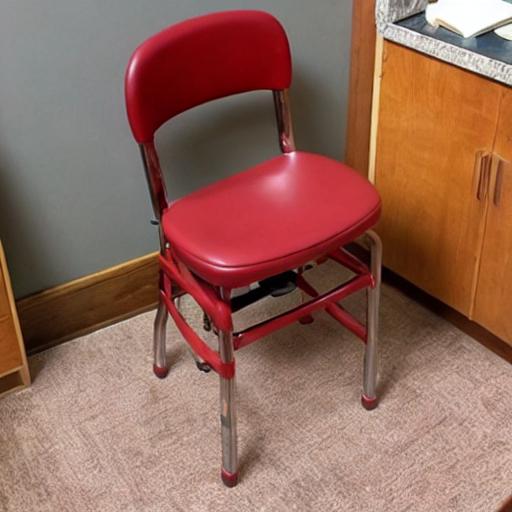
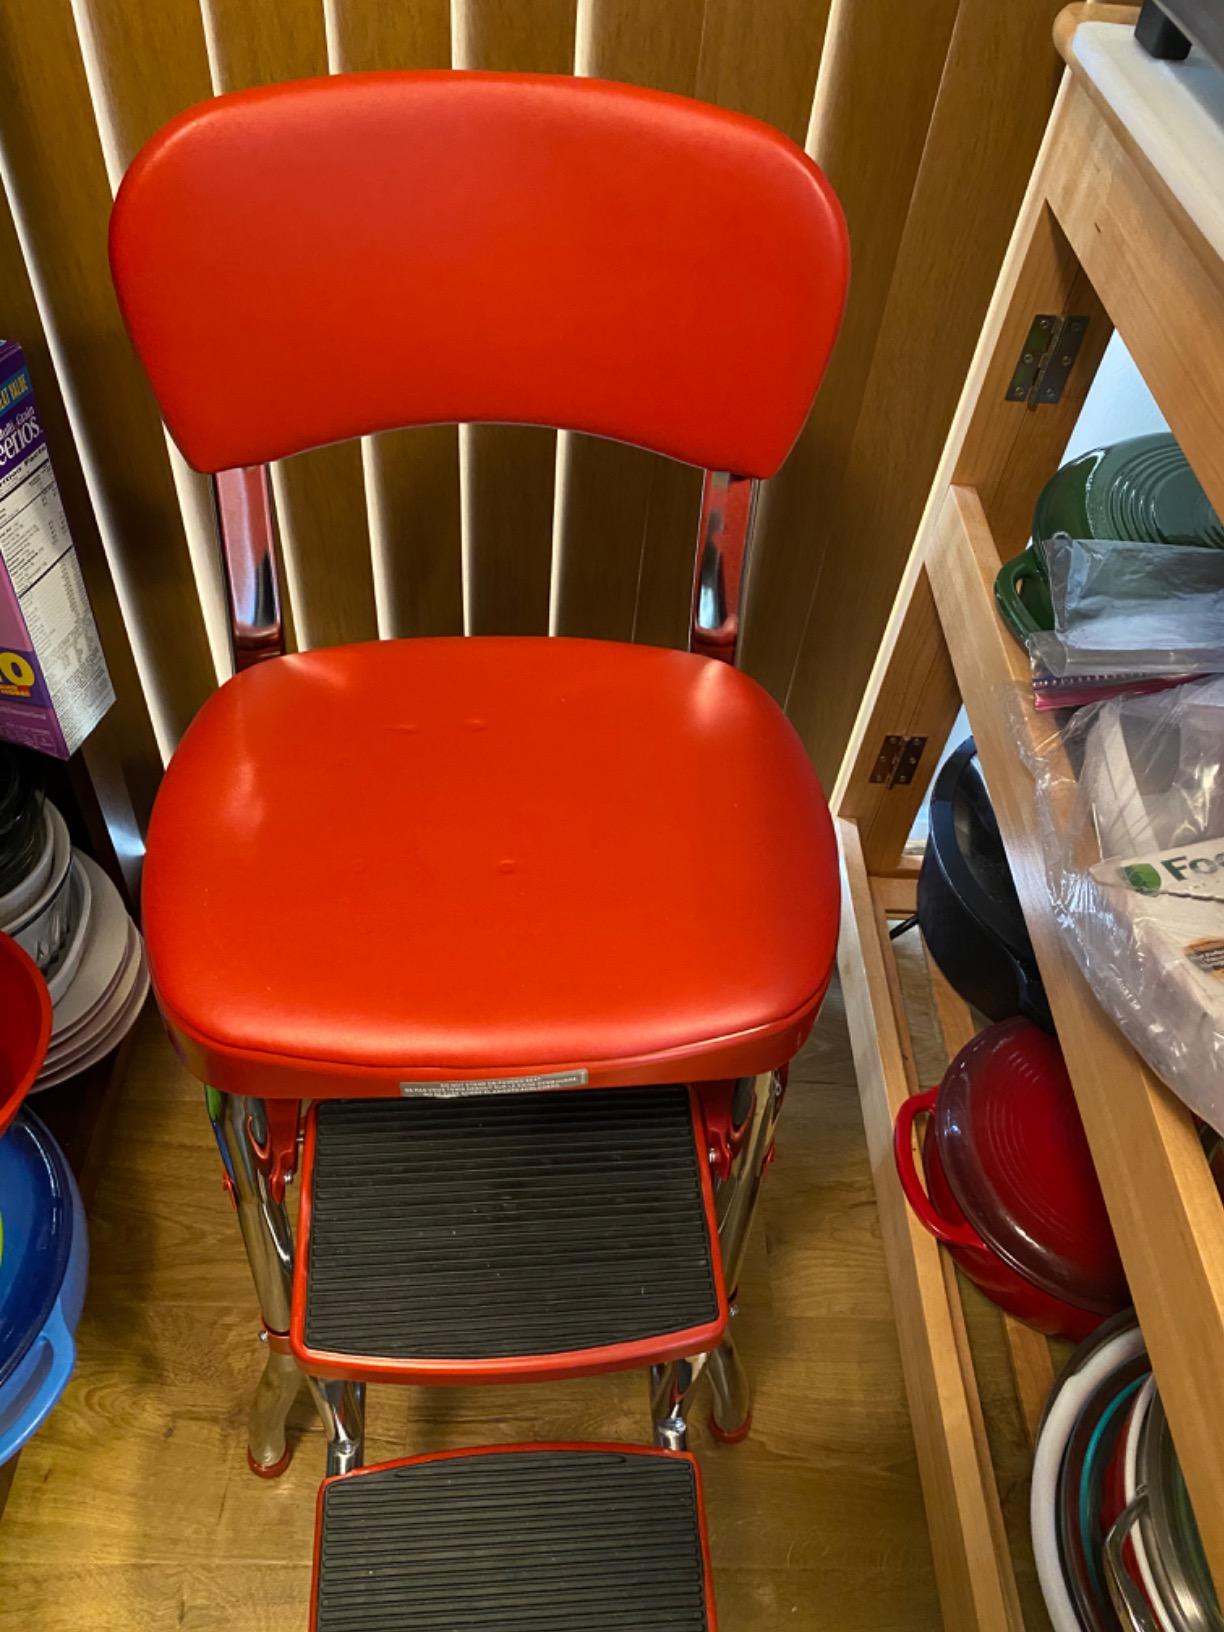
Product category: items_chair
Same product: no